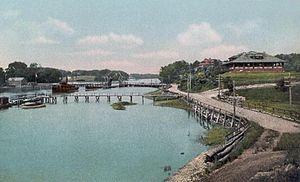
Ce qui suit est la liste des Historic Civil Engineering Landmarks, c'est-à-dire la liste des monuments historiques de génie civil, établie aux États-Unis par l' American Society of Civil Engineers depuis qu'elle a commencé le programme en 1964. Cette désignation est accordée à des projets, des structures et des sites situés aux États-Unis et dans le reste du monde. À compter de 2013, il y a plus de 260 éléments dans cette liste.